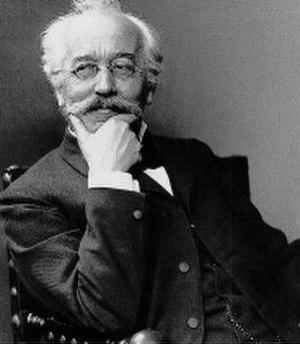
Johann Gustav Ferdinand Droysen est un historien allemand.